Schlüsselfelder Ship

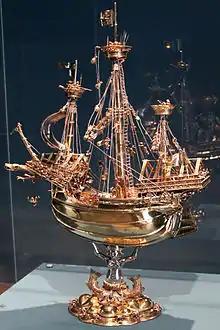
Schlüsselfelder Ship

The Schlüsselfelder Ship is a nef or table centrepiece in the form of a model ship, in this case a work of the German Renaissance about 1503. The carrack was made of silver-gilt in Nuremberg, Germany, possibly by Albrecht Dürer the Elder, at the request of the patrician Wilhelm Schlüsselfelder. It is displayed in the Germanisches Nationalmuseum in Nuremberg.